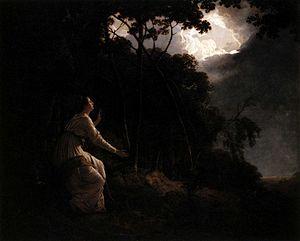
La Veuve indienne, en anglais Indian Widow, aussi appelé La Veuve d'un chef indien veillant les armes de son mari défunt, est un tableau de 1783-1784 du peintre britannique Joseph Wright of Derby, qui fut présenté pour la première fois lors de l'exposition consacrée à l'artiste en 1785, à Londres. Cette peinture est maintenant exposée au Derby Museum and Art Gallery, à Derby, en Angleterre.